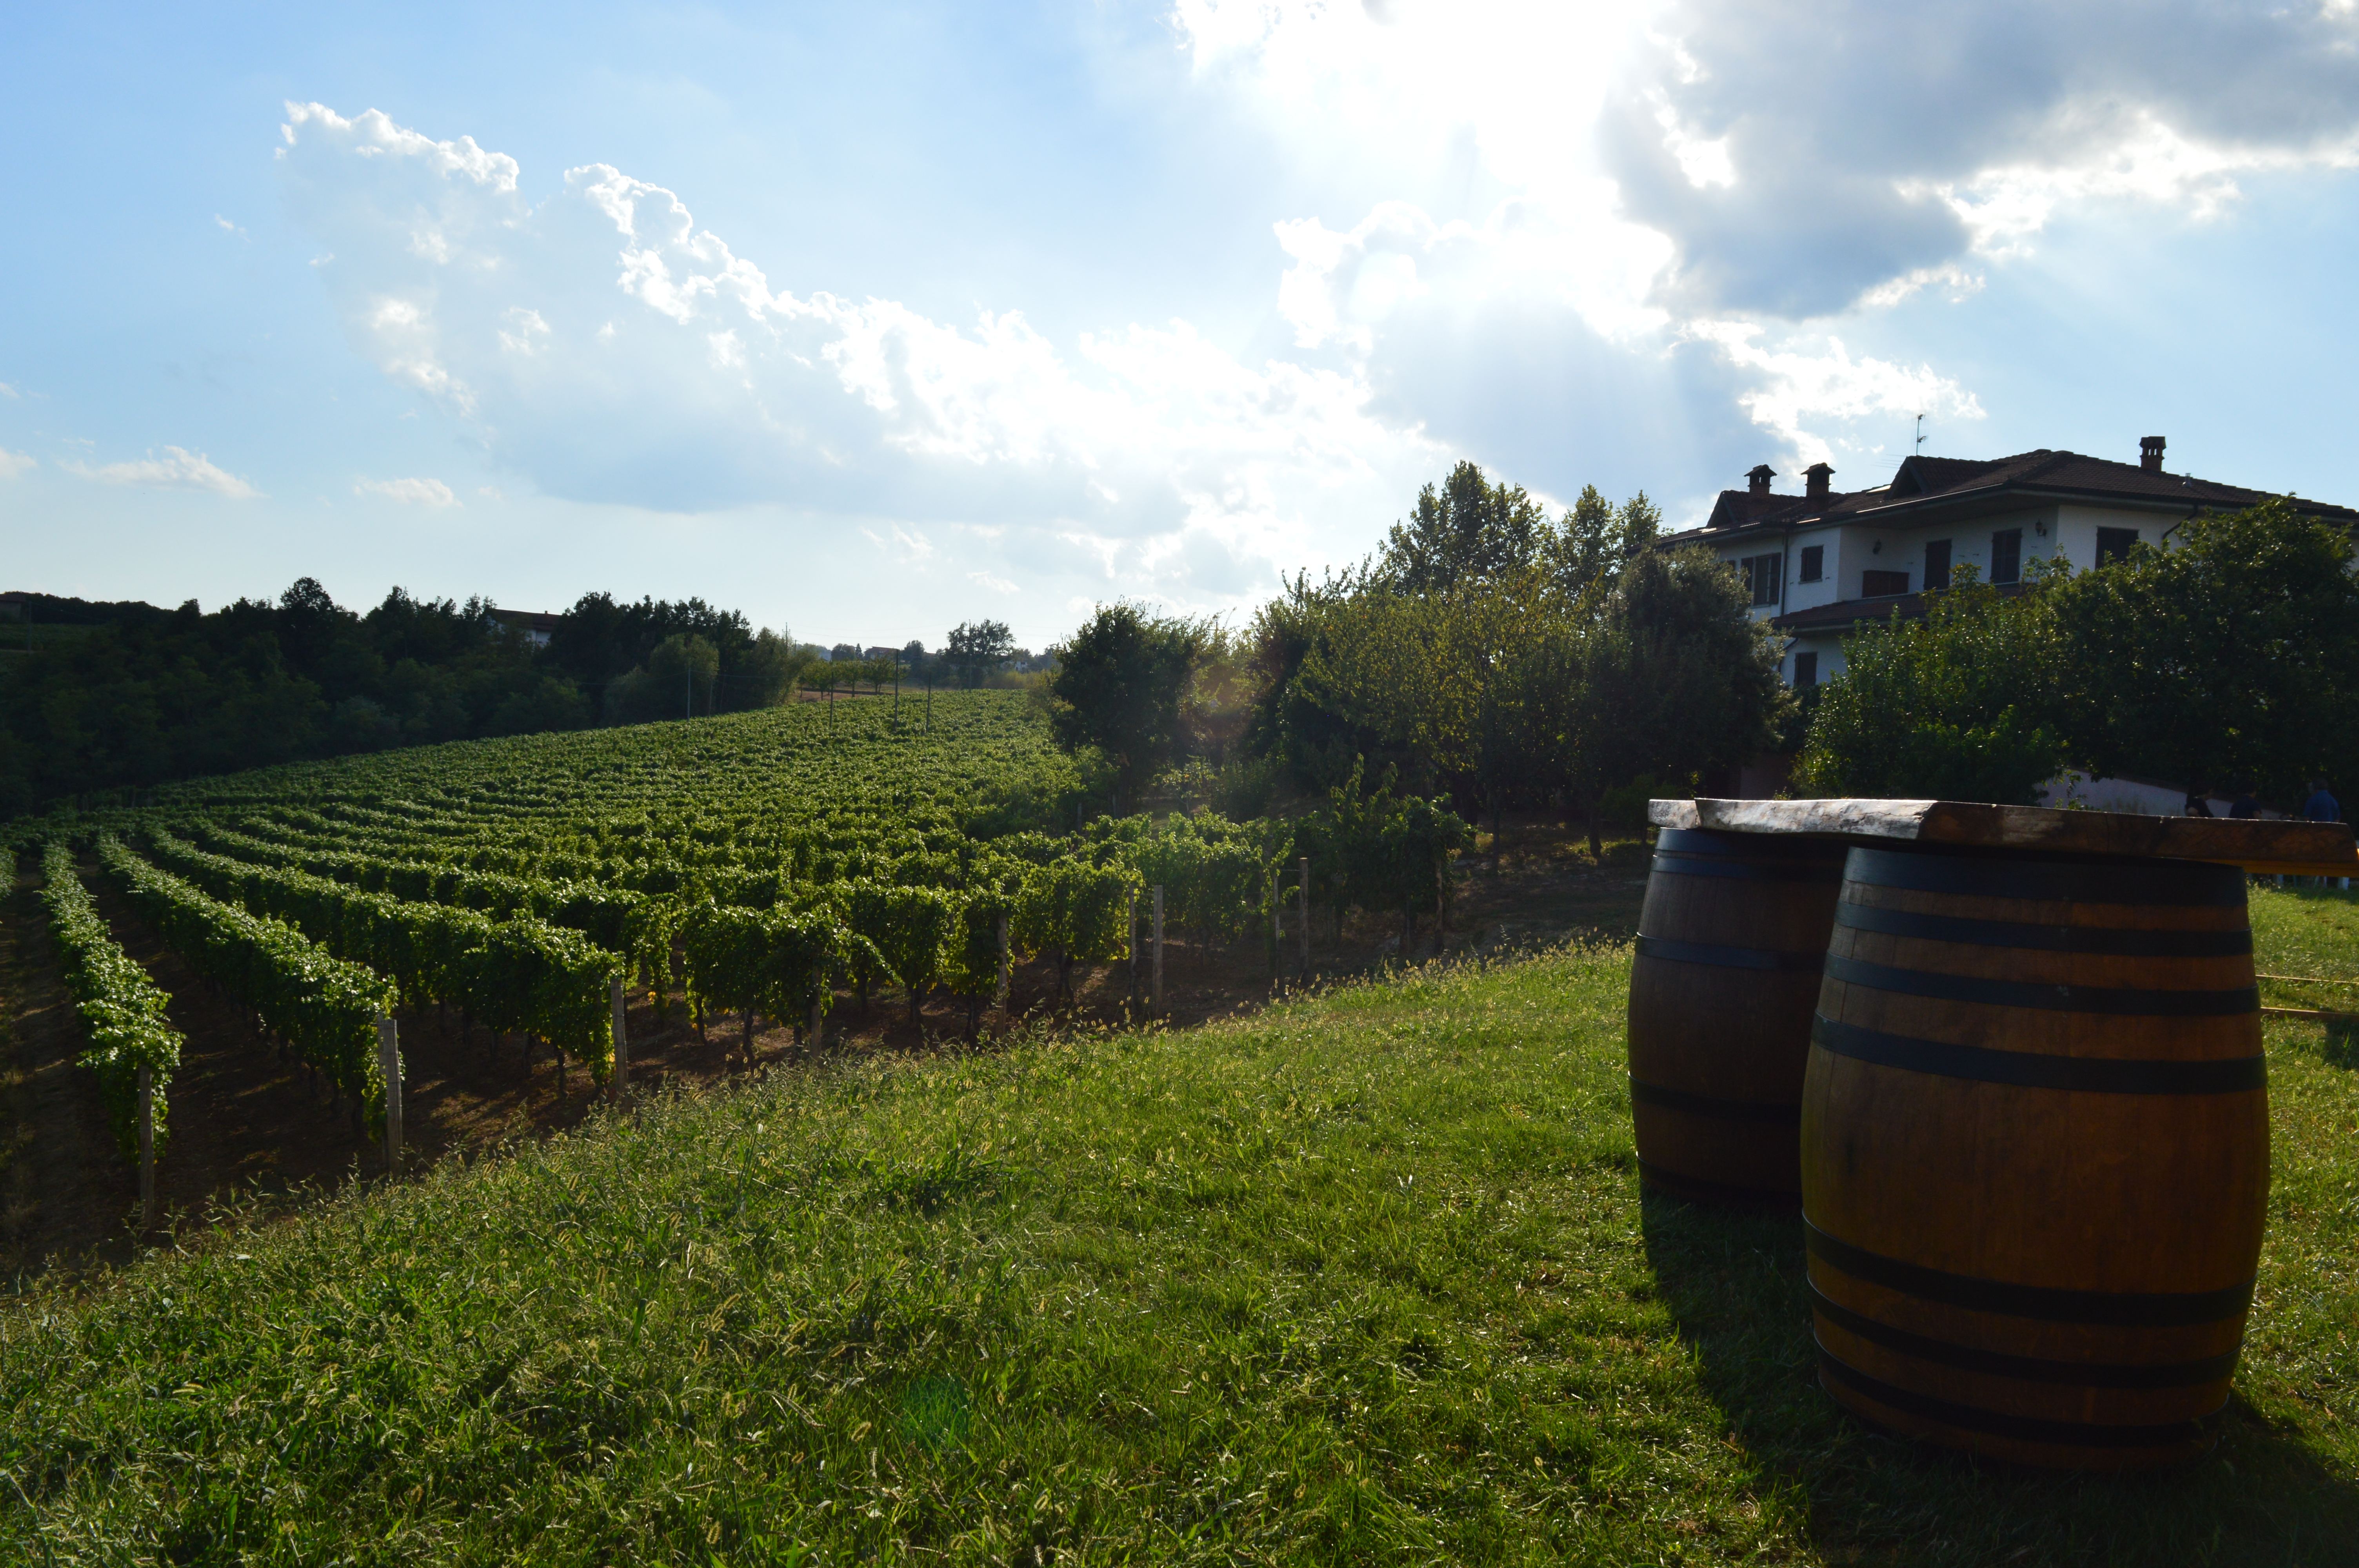
grapes, landscape, sunset, agriculture, sky, vineyard, field, cloud, rural area, tree, farm, grass, hill, plantation, crop, pasture, land lot